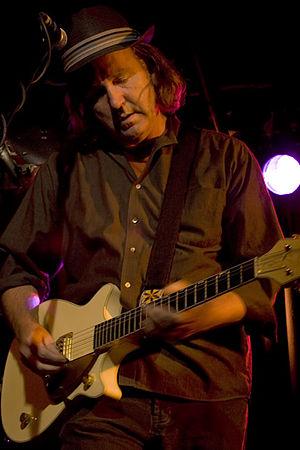
Jim Moginie, né le 18 mai 1956 à Sydney, est un guitariste australien, l'un des fondateurs du groupe Midnight Oil et son compositeur principal avec Rob Hirst.